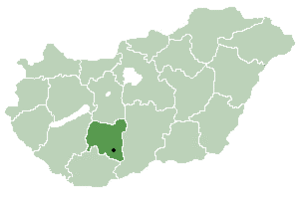
Tolna
Tolna-provinsen i Ungarn
Tolna er en af de 19 provinser i Ungarn. Provinsen har et areal på 3.703 kvadratkilometer, og et indbyggertal på 238.431. Tolnas hovedstad er Szekszárd, der også er provinsens største by.